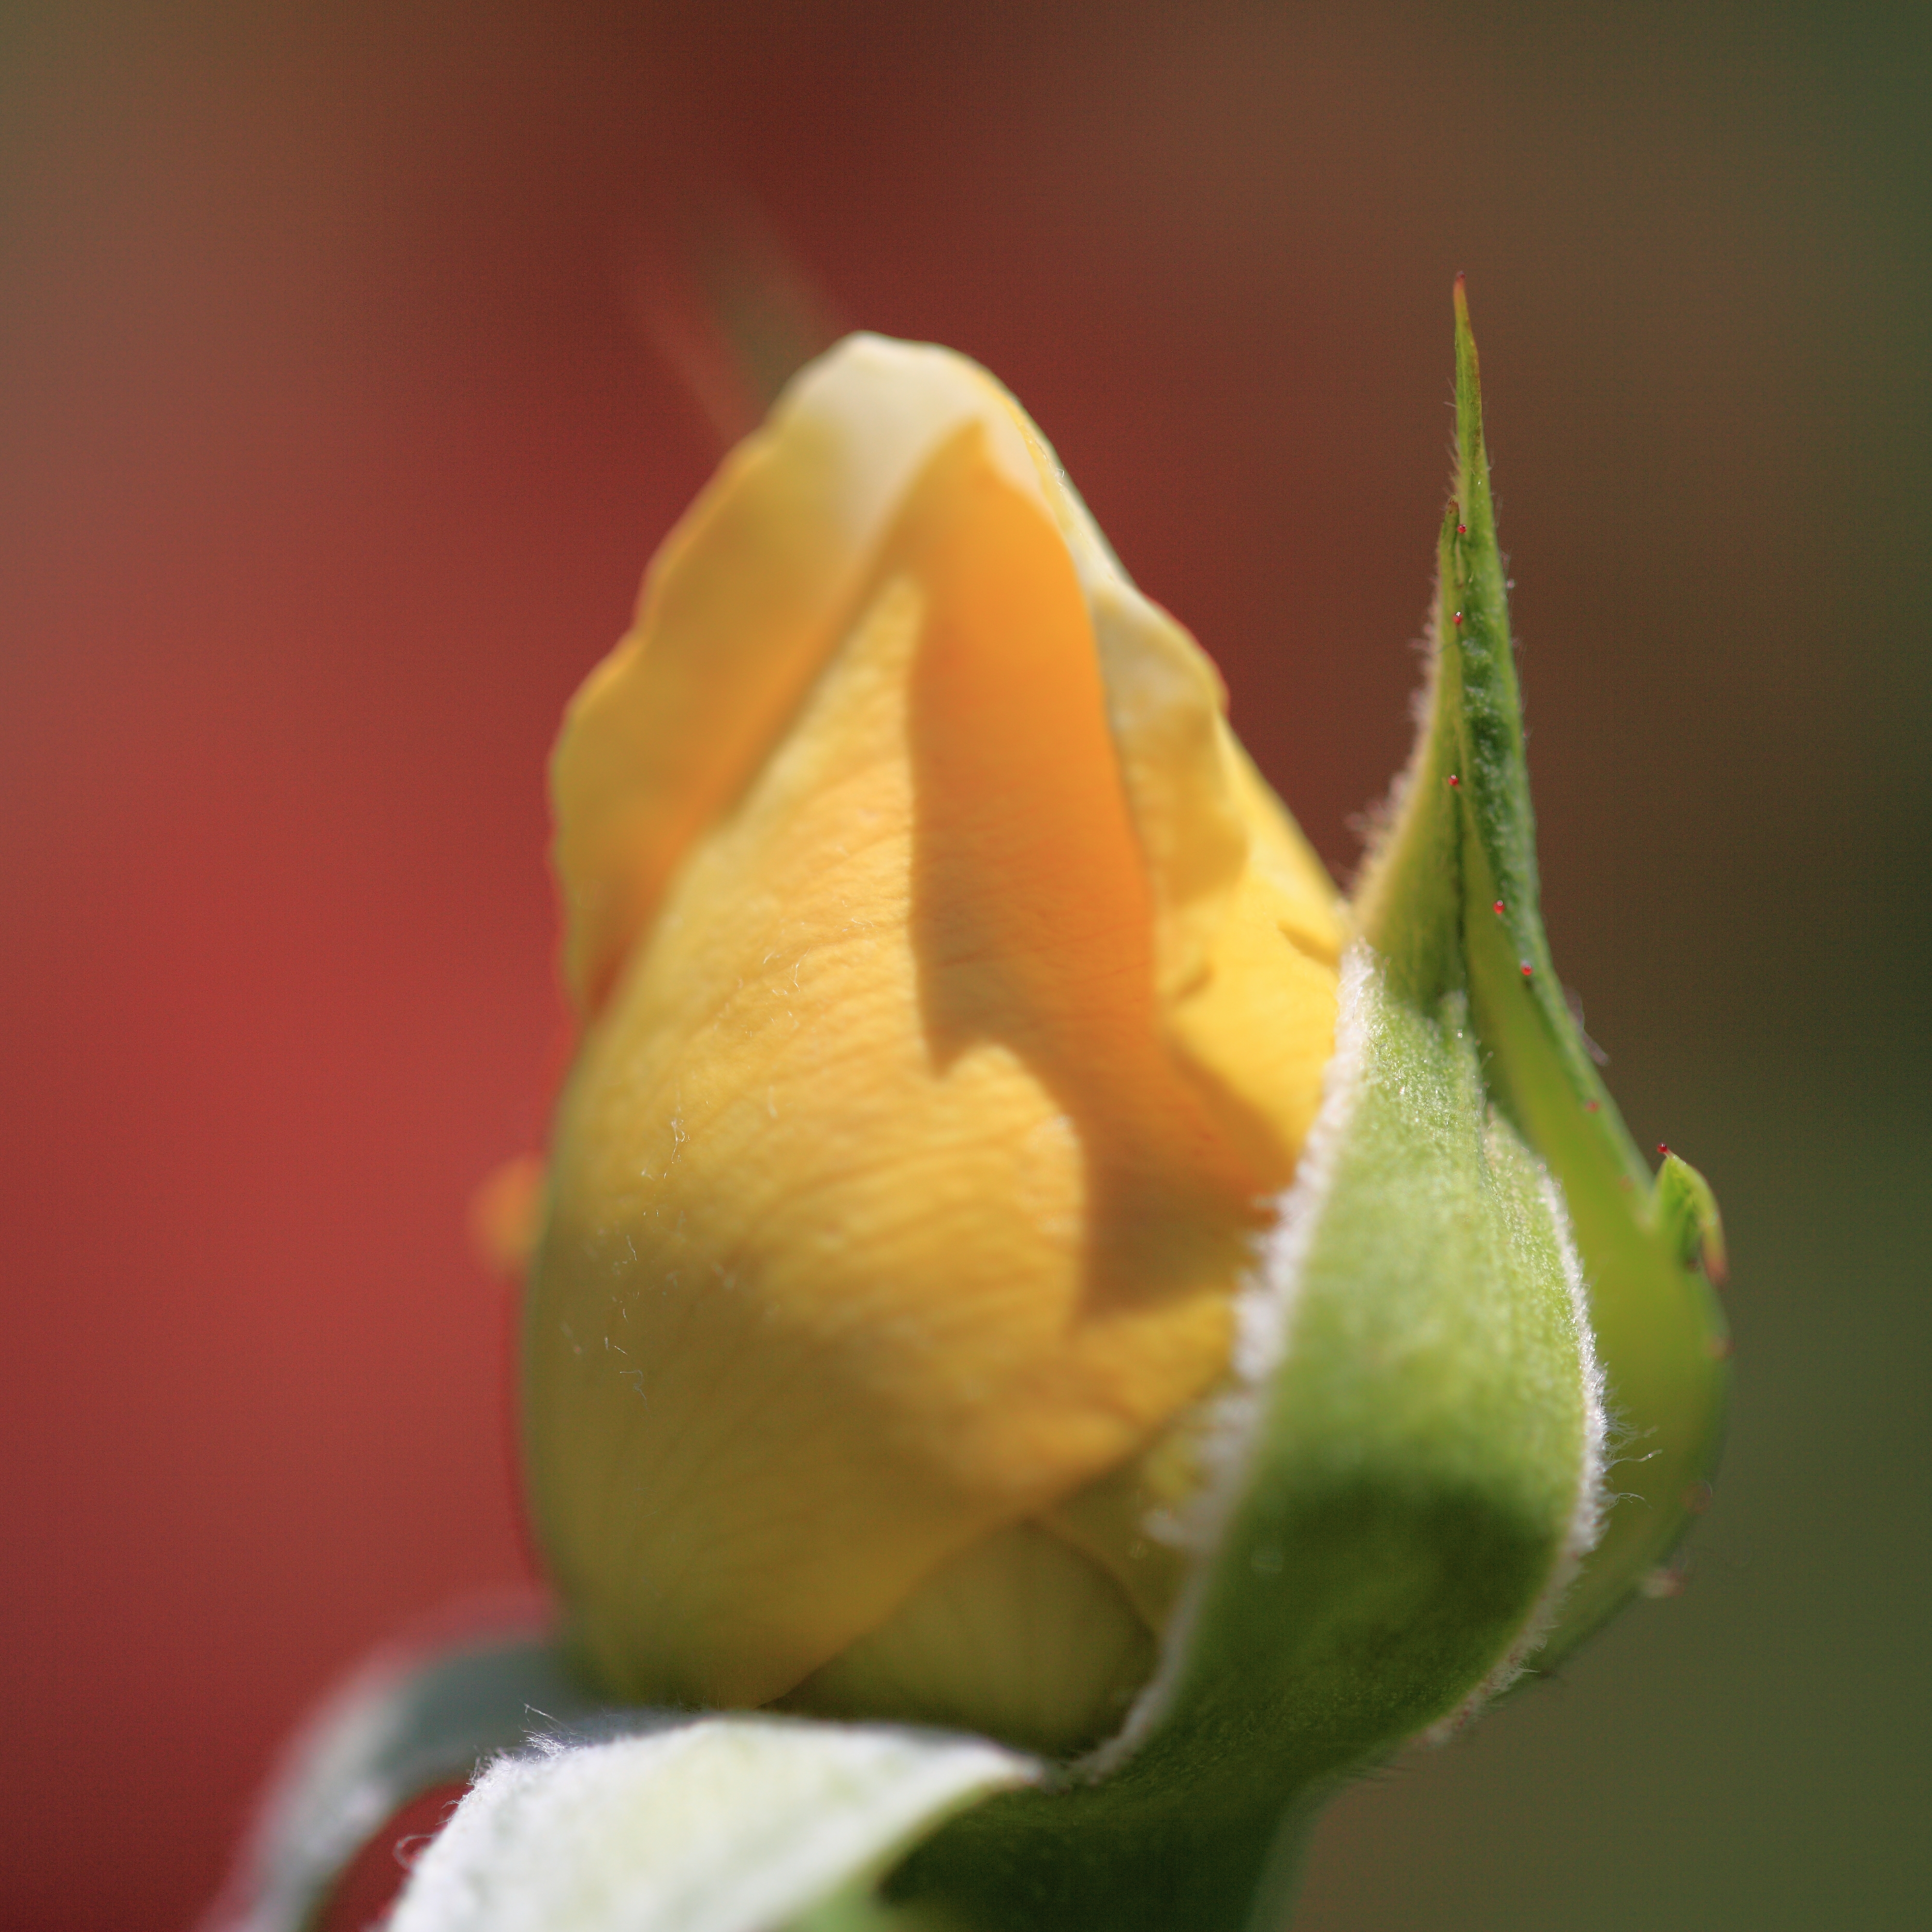
plant, photography, leaf, flower, petal, rose, food, green, high, produce, yellow, flora, close up, rosa, 5d, hires, bud, markii, hi, res, resolution, macro photography, flowering plant, plant stem, land plant